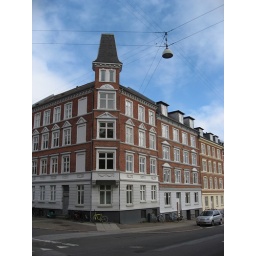
notice that in denmark, even the street lamps are nicely designed.